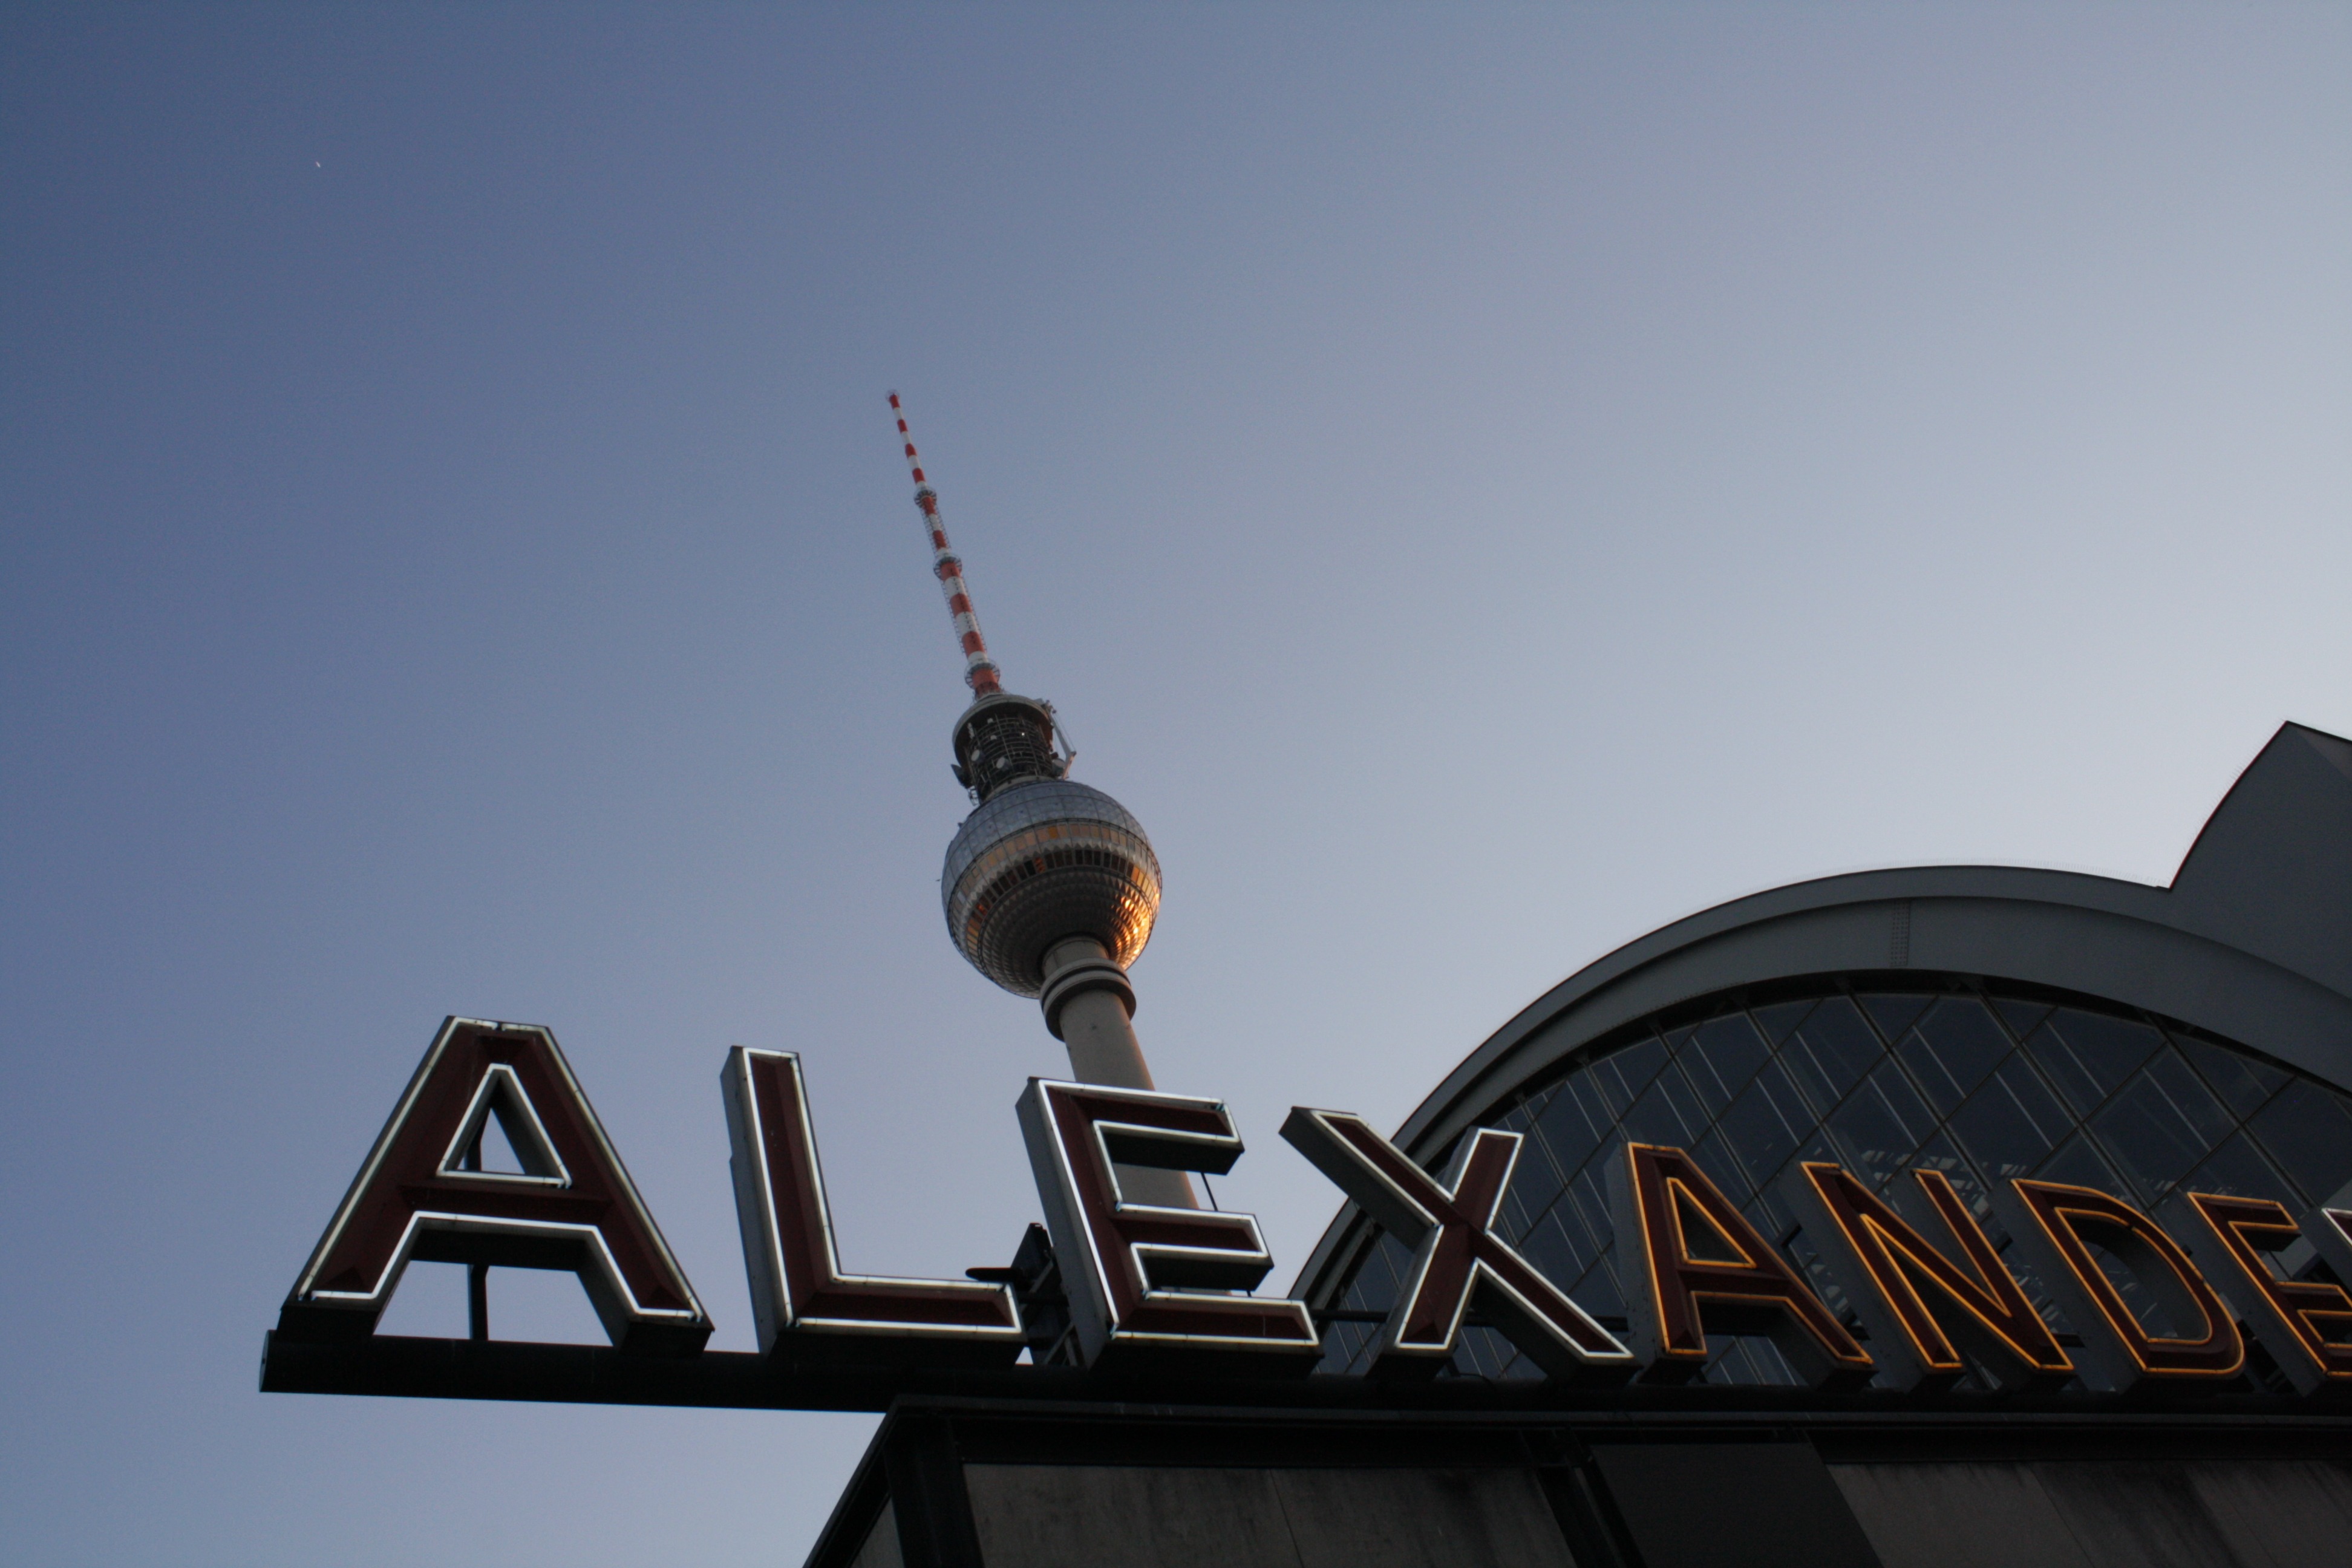
building, germany, berlin, alexanderplatz, tv tower, atmosphere of earth